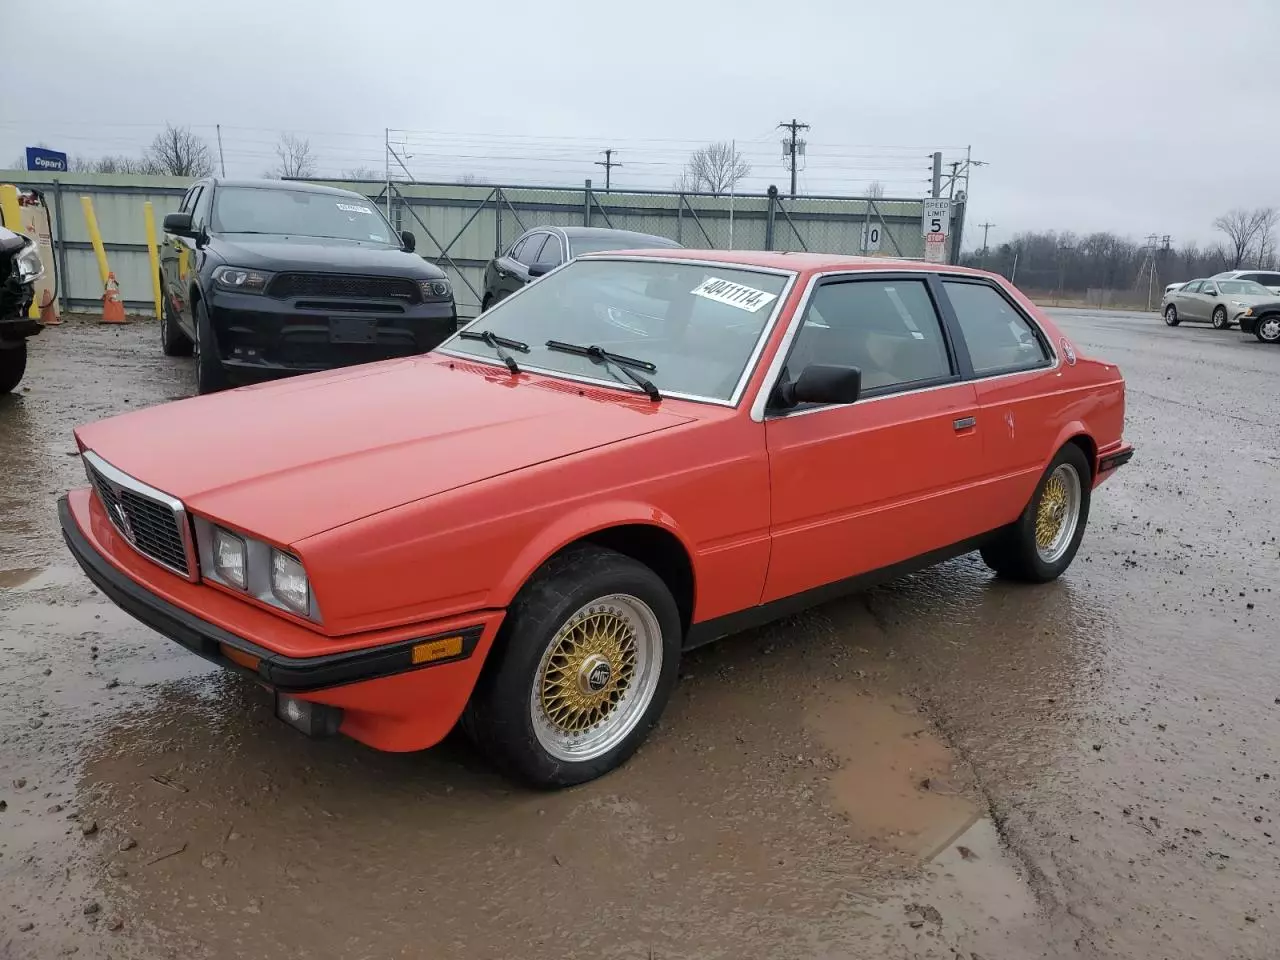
Aucun dommage détecté.
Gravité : aucun